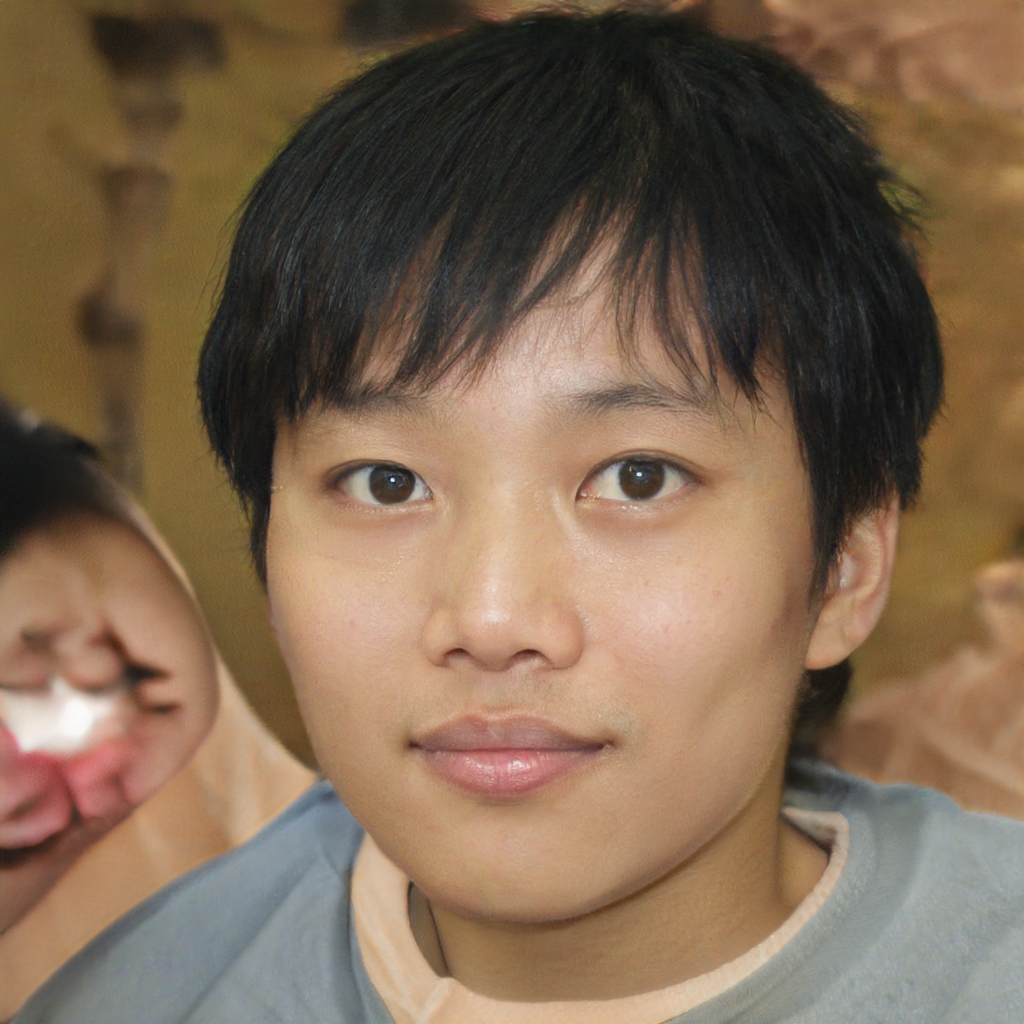
Gender: Male